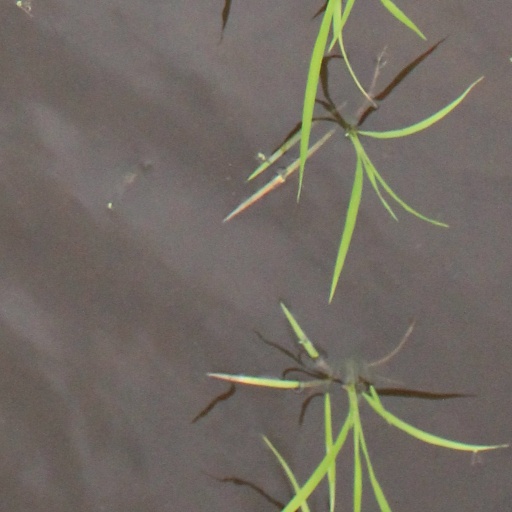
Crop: rice